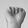
ASL letter: A